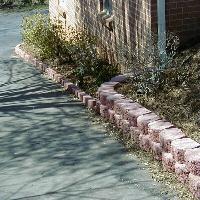
Weather: sun or clear